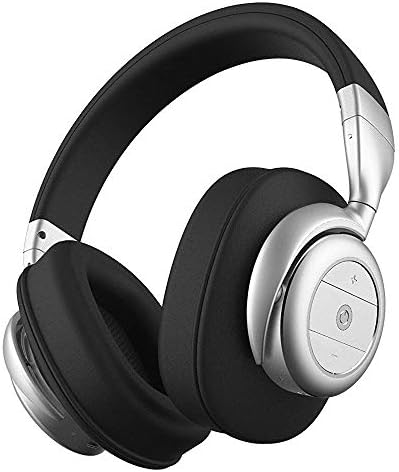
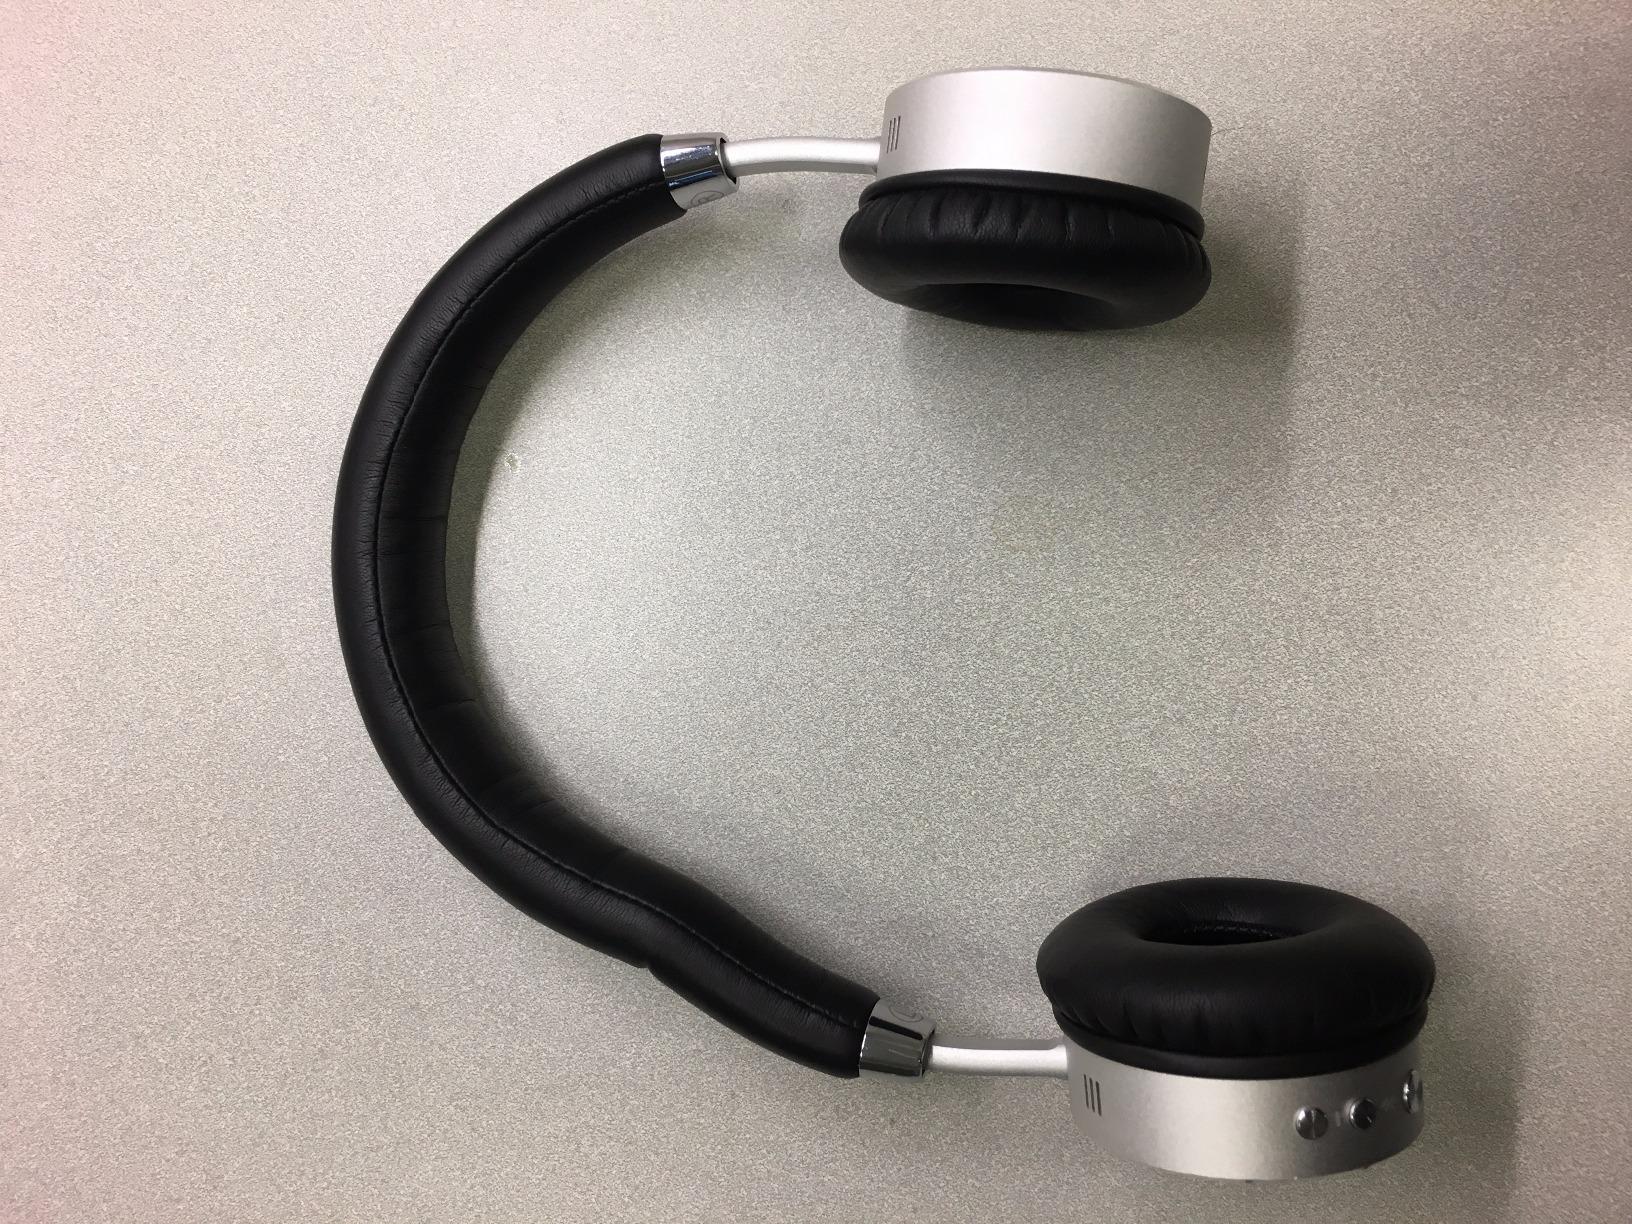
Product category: headphones
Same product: no